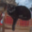
Label: cat